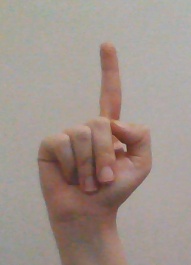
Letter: bb